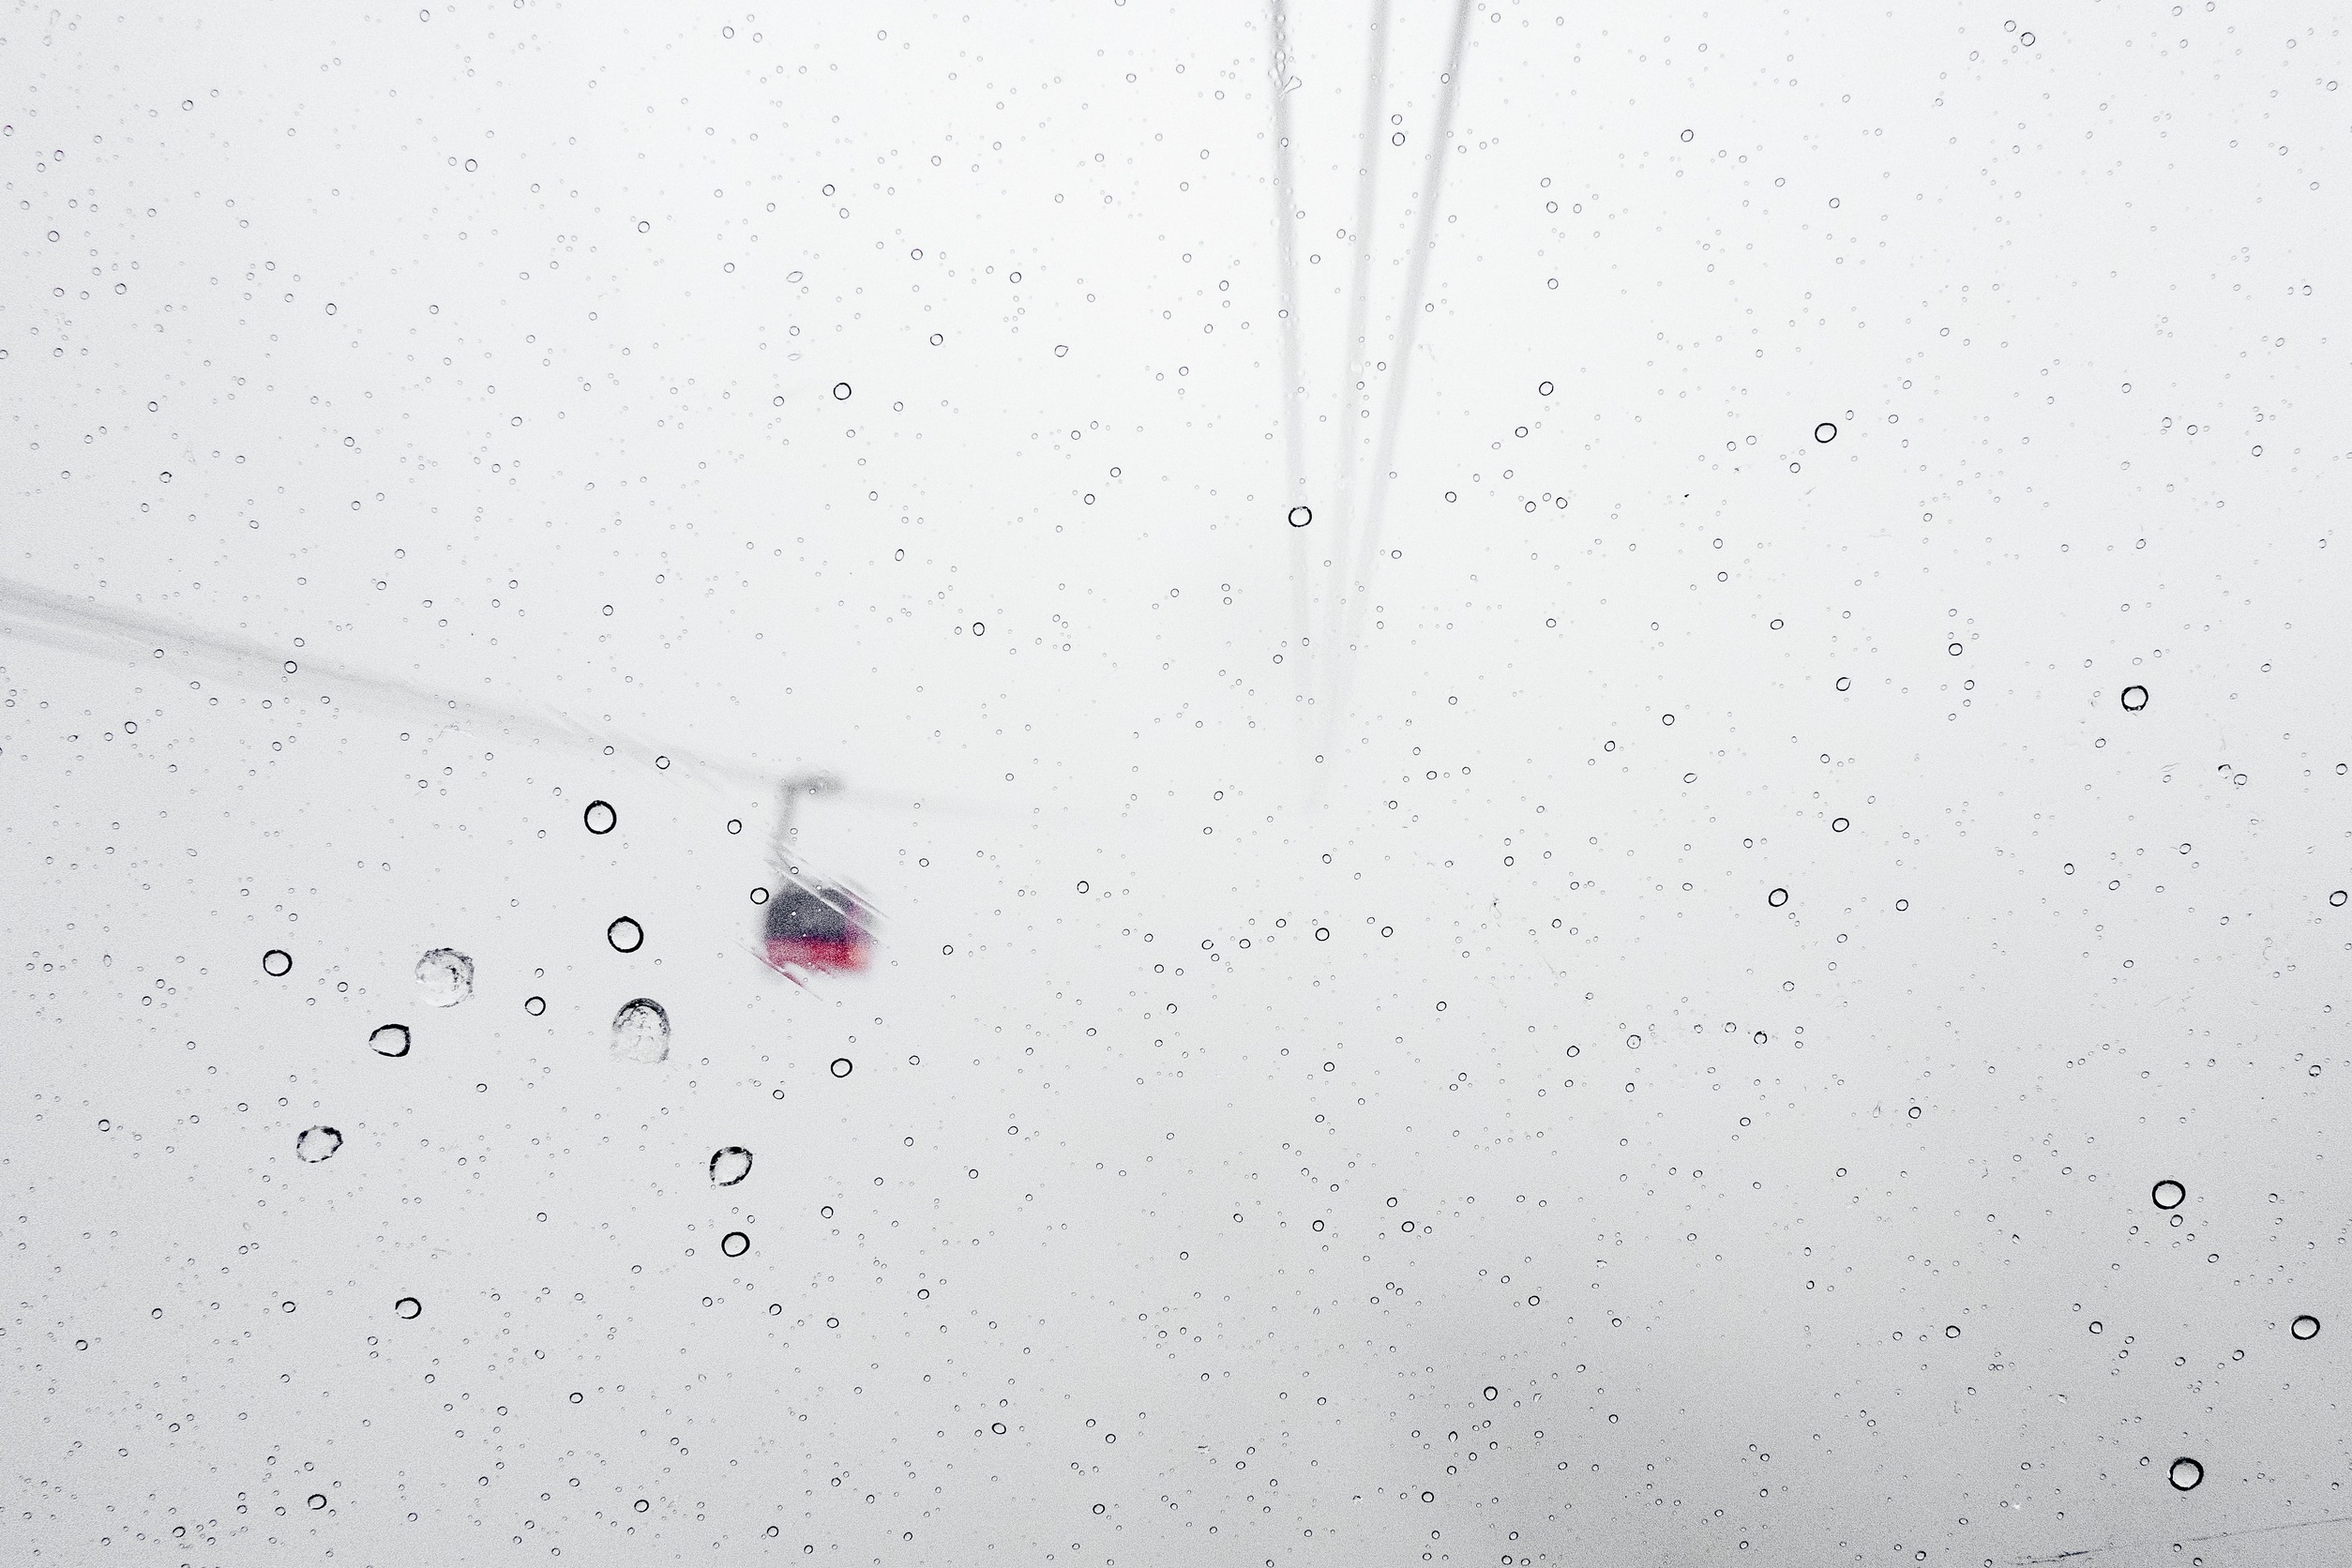
snow, winter, drop, line, weather, skiing, circle, snowboarding, blizzard, shape, gondola lift